Aero A.29

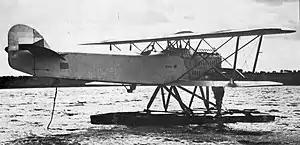
Aero A.29

The Aero A.29 was a military biplane developed in Czechoslovakia from the ubiquitous Aero A.11 reconnaissance-bomber. Aero equipped it with floats and it served as a target tug for training anti-aircraft gunners.